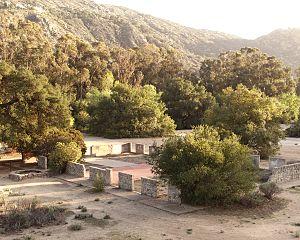
Once Upon a Time… in Hollywood, ou Il était une fois à... Hollywood au Québec, est un film américano-britannique écrit, coproduit et réalisé par Quentin Tarantino, sorti en 2019.